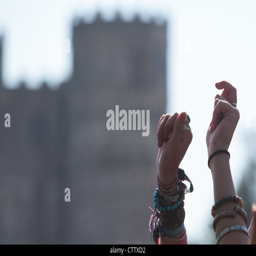
hands of crowd at a music festival